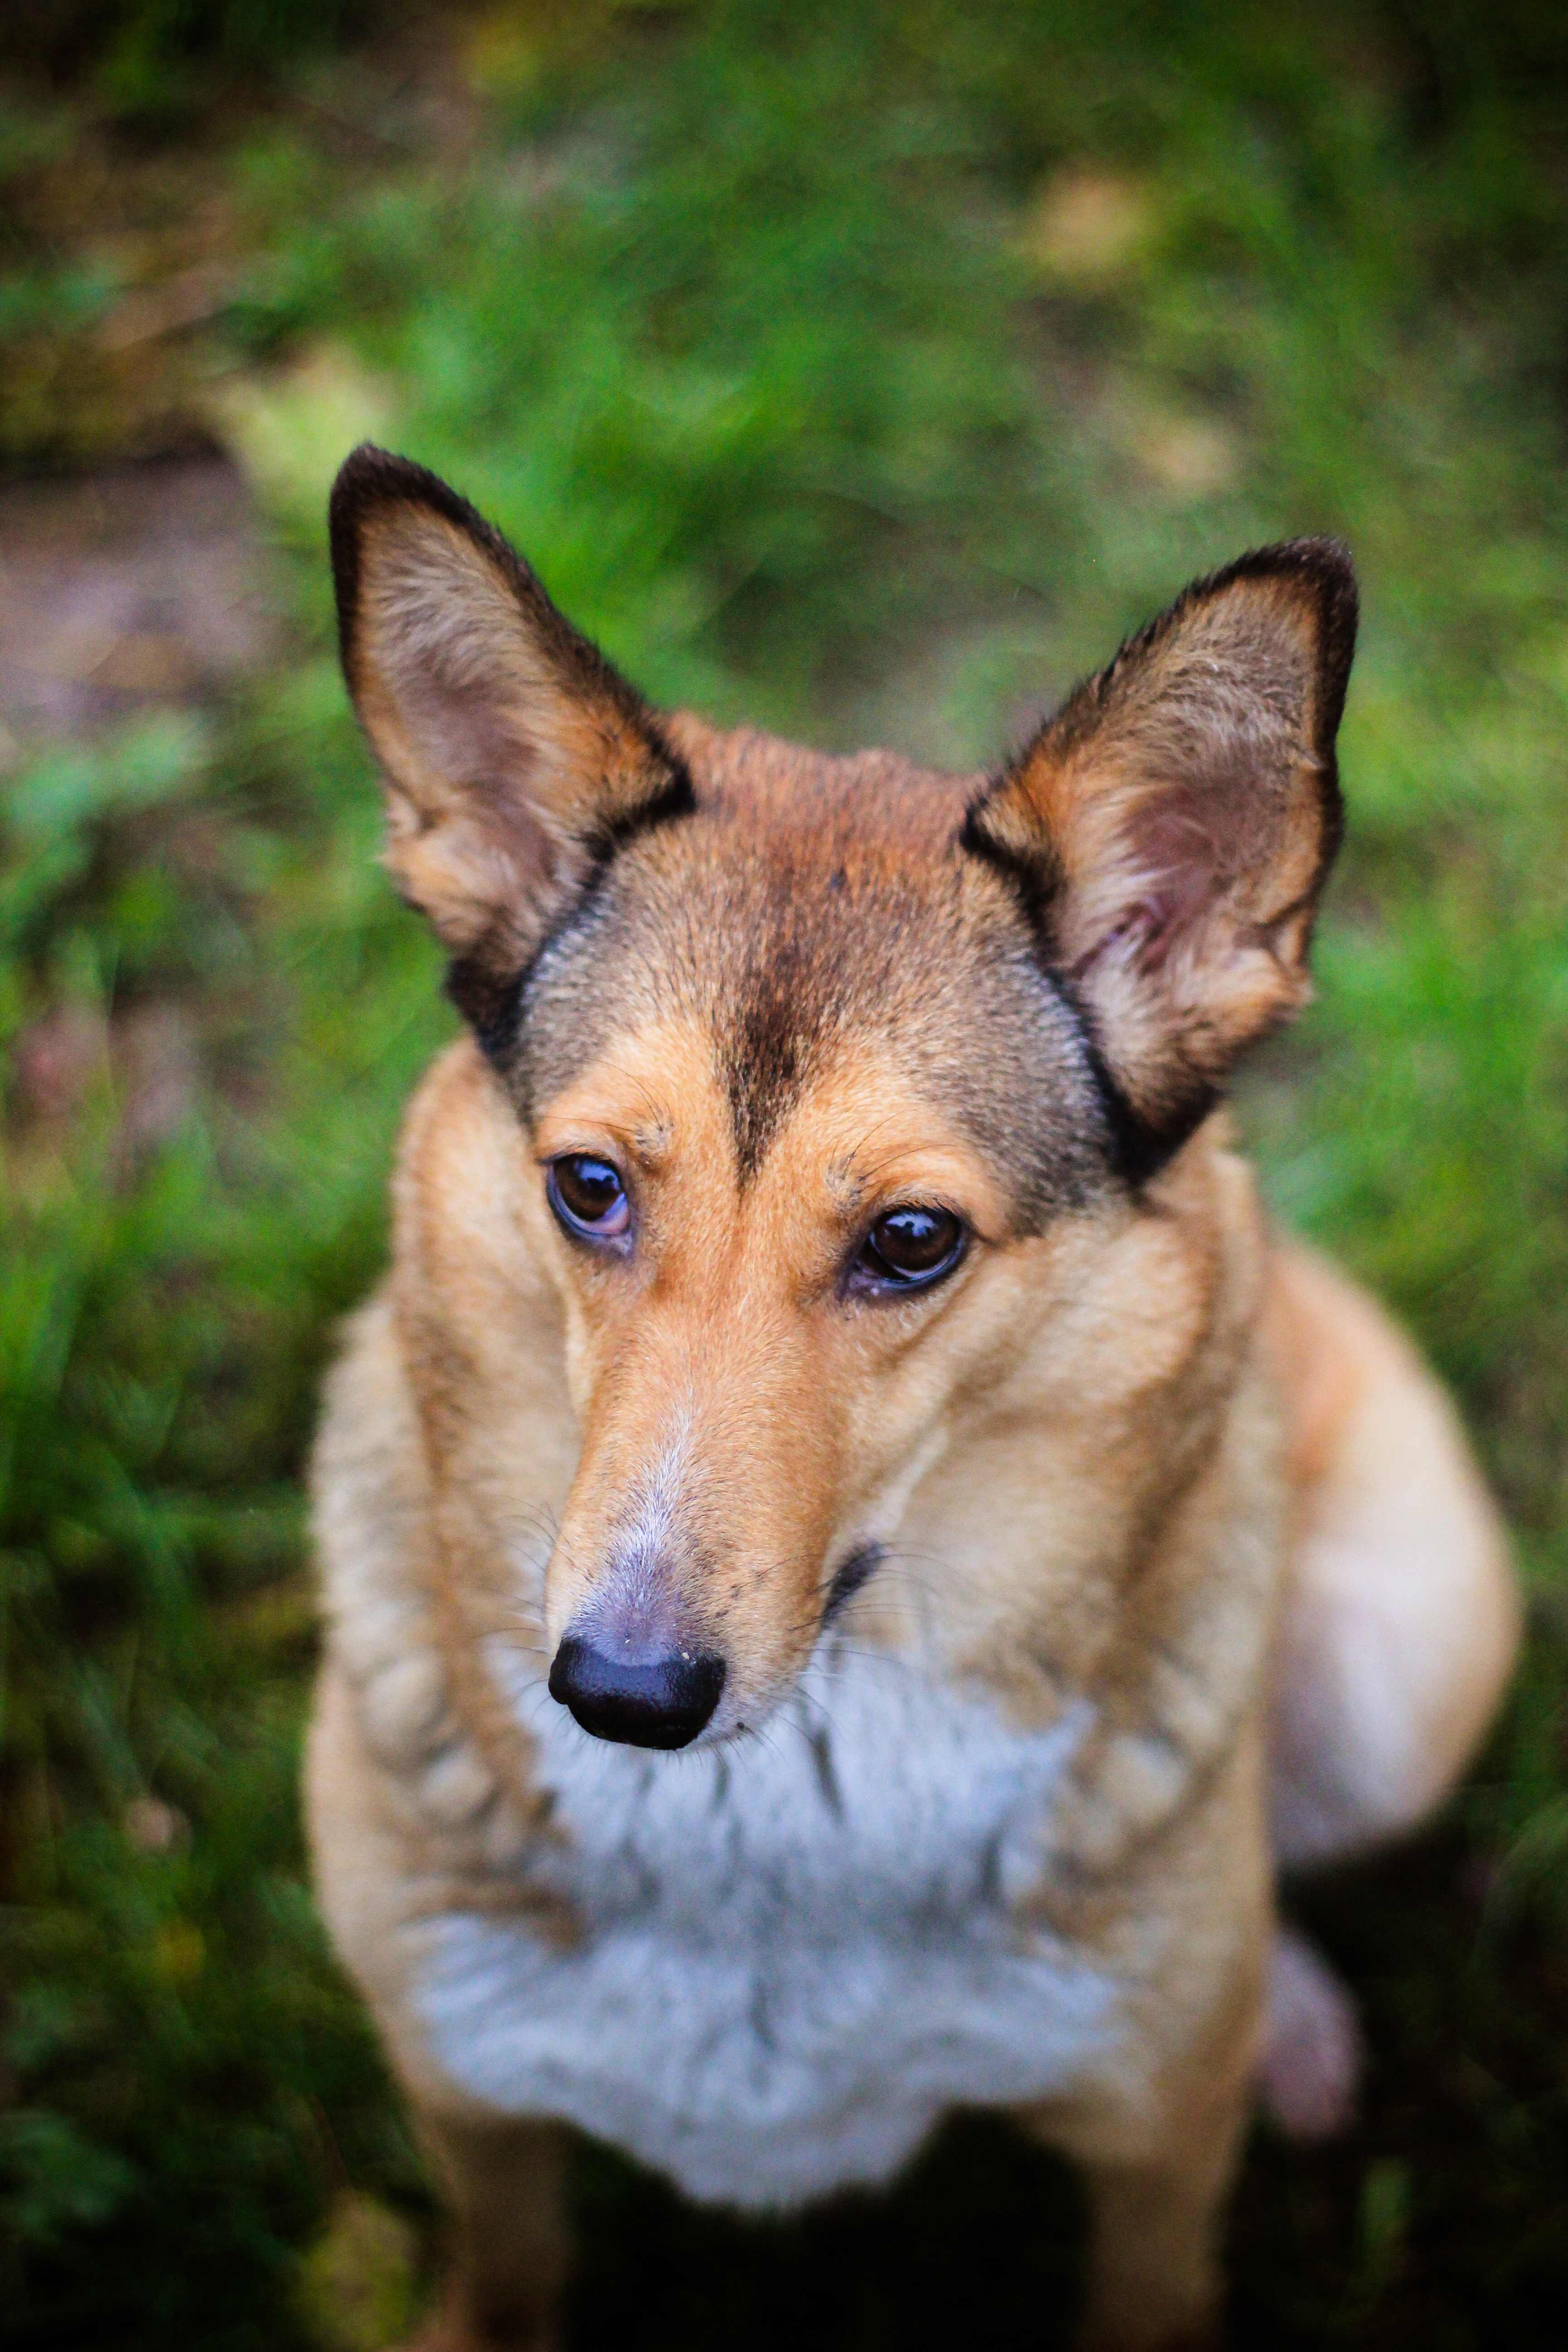
dog, brown, watchdog, husky, shepherd, nose, ears, mustache, eyes, view, wool, autumn, summer, grass, greens, mammal, vertebrate, dog breed, canidae, carnivore, wildlife, snout, saarloos wolfdog, czechoslovakian wolfdog, wolfdog, fawn, pembroke welsh corgi, carolina dog, plant, kunming wolfdog, norwegian lundehund, canis, dingo, whiskers, Smooth collie